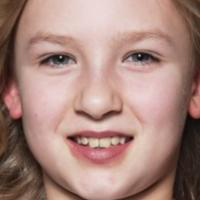
Age group: age 01-10